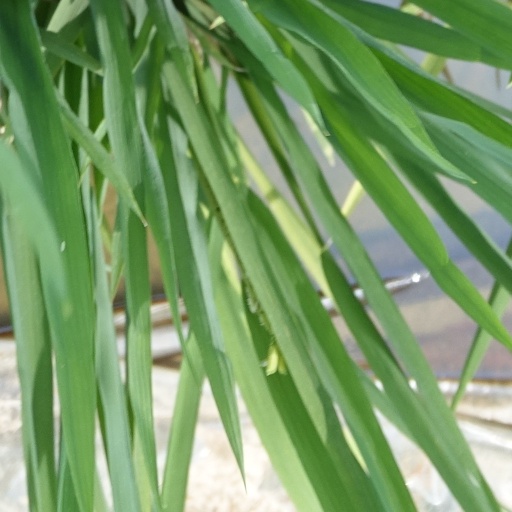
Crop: rice